Grand Prix (TV programme)

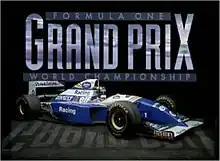
1994–1995 opening titles

Grand Prix, a British television programme based on the Formula One World Championship, had three main presenters during its history: Murray Walker from 1978 to 1996, Jake Humphrey from 2009 to 2012 and Suzi Perry from 2013 to 2015. Among the more occasional hosts were Steve Rider, Des Lynam, Sue Barker and Lee McKenzie.